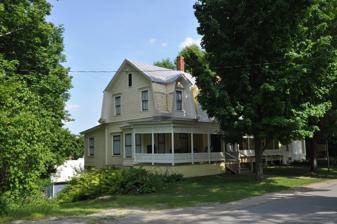
Building: Frank Hutchins House
Country: United States of America
Year built: 1890
Historic house in Maine, United States United States historic place Frank Hutchins House U.S. National Register of Historic Places Location in maine Show map of Maine Location in United States Show map of the United States Location 47 High St., Kingfield, Maine Coordinates 44°57′5″N 70°9′54″W / 44.95139°N 70.16500°W / 44.95139; -70.16500 Area less than one acre Built 1890 ( 1890 ) Built by Lavella Norton NRHP reference No. 86003532 Added to NRHP December 29, 1986 The Frank Hutchins House is a historic house at 47 High Street in Kingfield, Maine .  Built in 1890, it is an architecturally and decoratively idiosyncratic work by a noted local builder, Lavella Norton, and is the best-preserved example of his work.  The house is now home to the Kingfield Historical Society , and was listed on the National Register of Historic Places in 1986. Description The Hutchins House is a 2 + 1 ⁄ 2 -story wood-framed structure, basically rectangular in shape, with a number of ells and extensions to the sides and rear.  The main block has a front-facing gambrel roof, which extends over a partially recessed porch extending the length of that section's right side.  The porch is a modern recreation of the house's original porch, which has been removed, with fretwork decoration that differs slightly from the original.  Gambrel-roofed dormers pierce the right side of the roof above the porch.  The lower slope of the roof is clad in wood shingles, including several bands of decorative cut shingles, a detail repeated in the front-facing gable end.  The house is attached to a carriage barn, which has been restored by the Kings field Historical Society and now houses museum displays. The interior, accessed via the main entrance on the building's right side, follows a central hall plain, with chambers on either side on both floors.  Distinctive and unusual decorative touches include Eastlake style stained glass windows, a uniquely carved staircase, and lavishly decorated metal ceilings.  Window placements are sometimes unusual, and the woodwork gives the appearance of having been fashioned from whatever materials were at hand.  Builtin storage spaces are also found in a number of odd and unconventional locations.  Other surviving details include an early electrical intercom system and an early brick furnace in the basement. The house was built in 1890 for Frank Hutchins, a local business executive whose activities included furniture retailing, painting, and funeral services.  The builder was Lavella Norton, who built a number of Kings field's major buildings, and was locally well known for his idiosyncratic style.  The Hutchins House is believed to be the best-preserved example of his work. See also National Register of Historic Places listings in Franklin County, Maine References